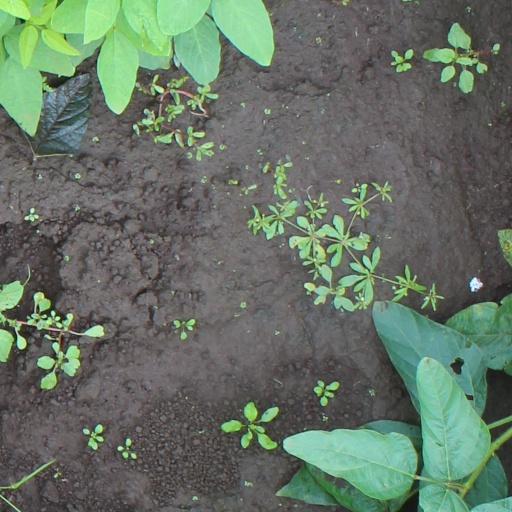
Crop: soybean